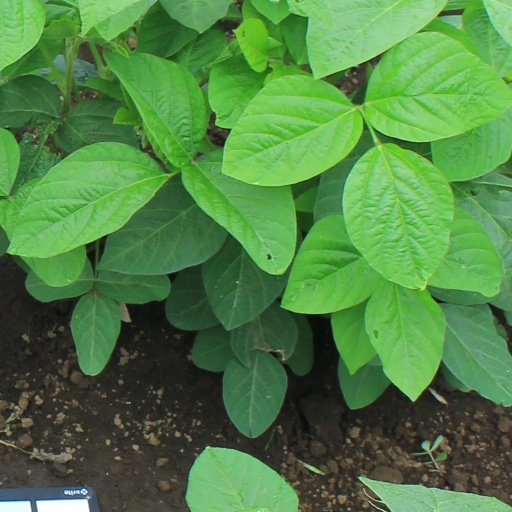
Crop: soybean